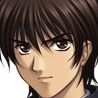
Portrait style: Anime Portrait